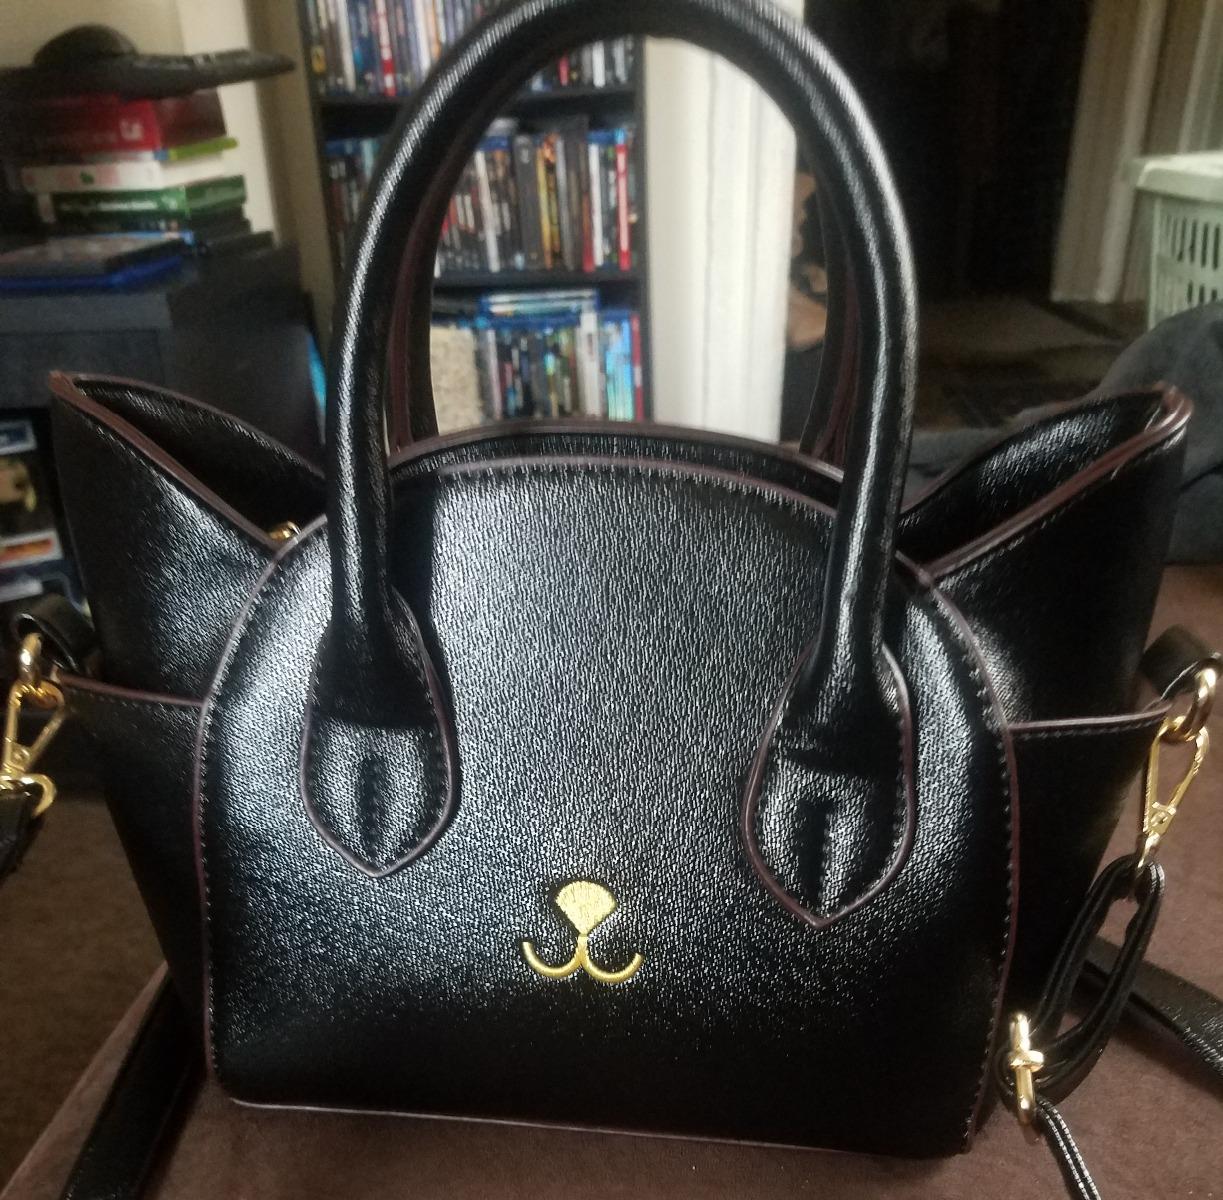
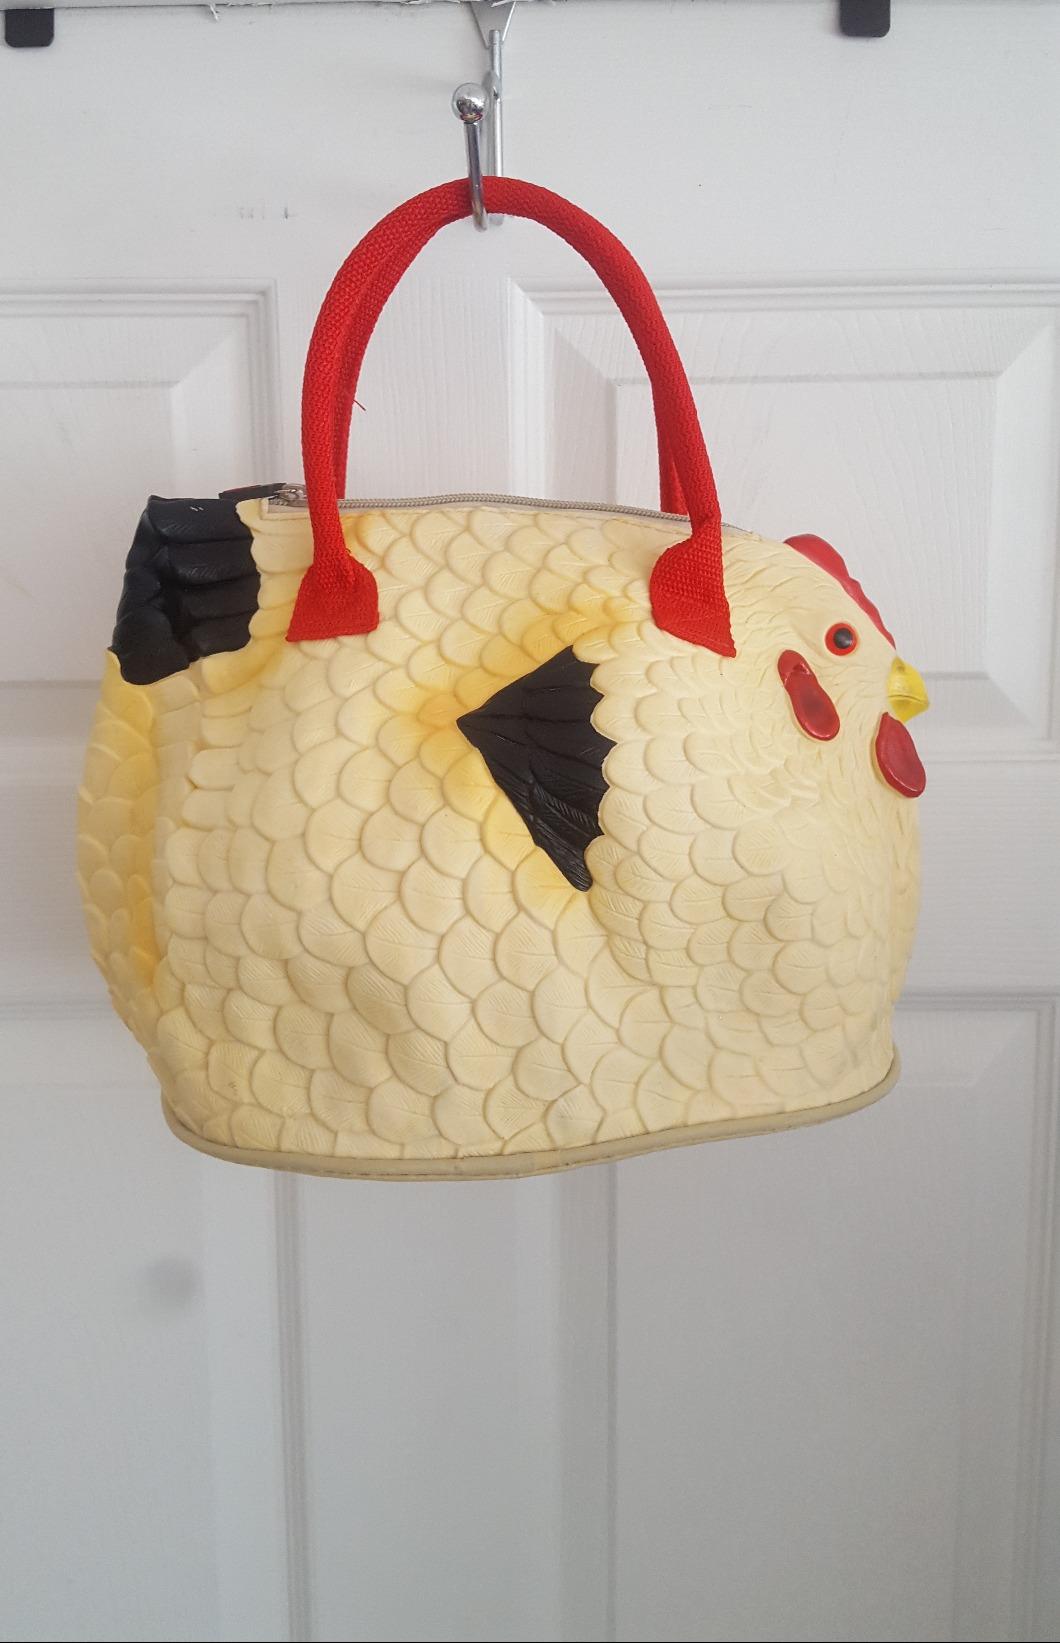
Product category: accessories_handbag
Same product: no